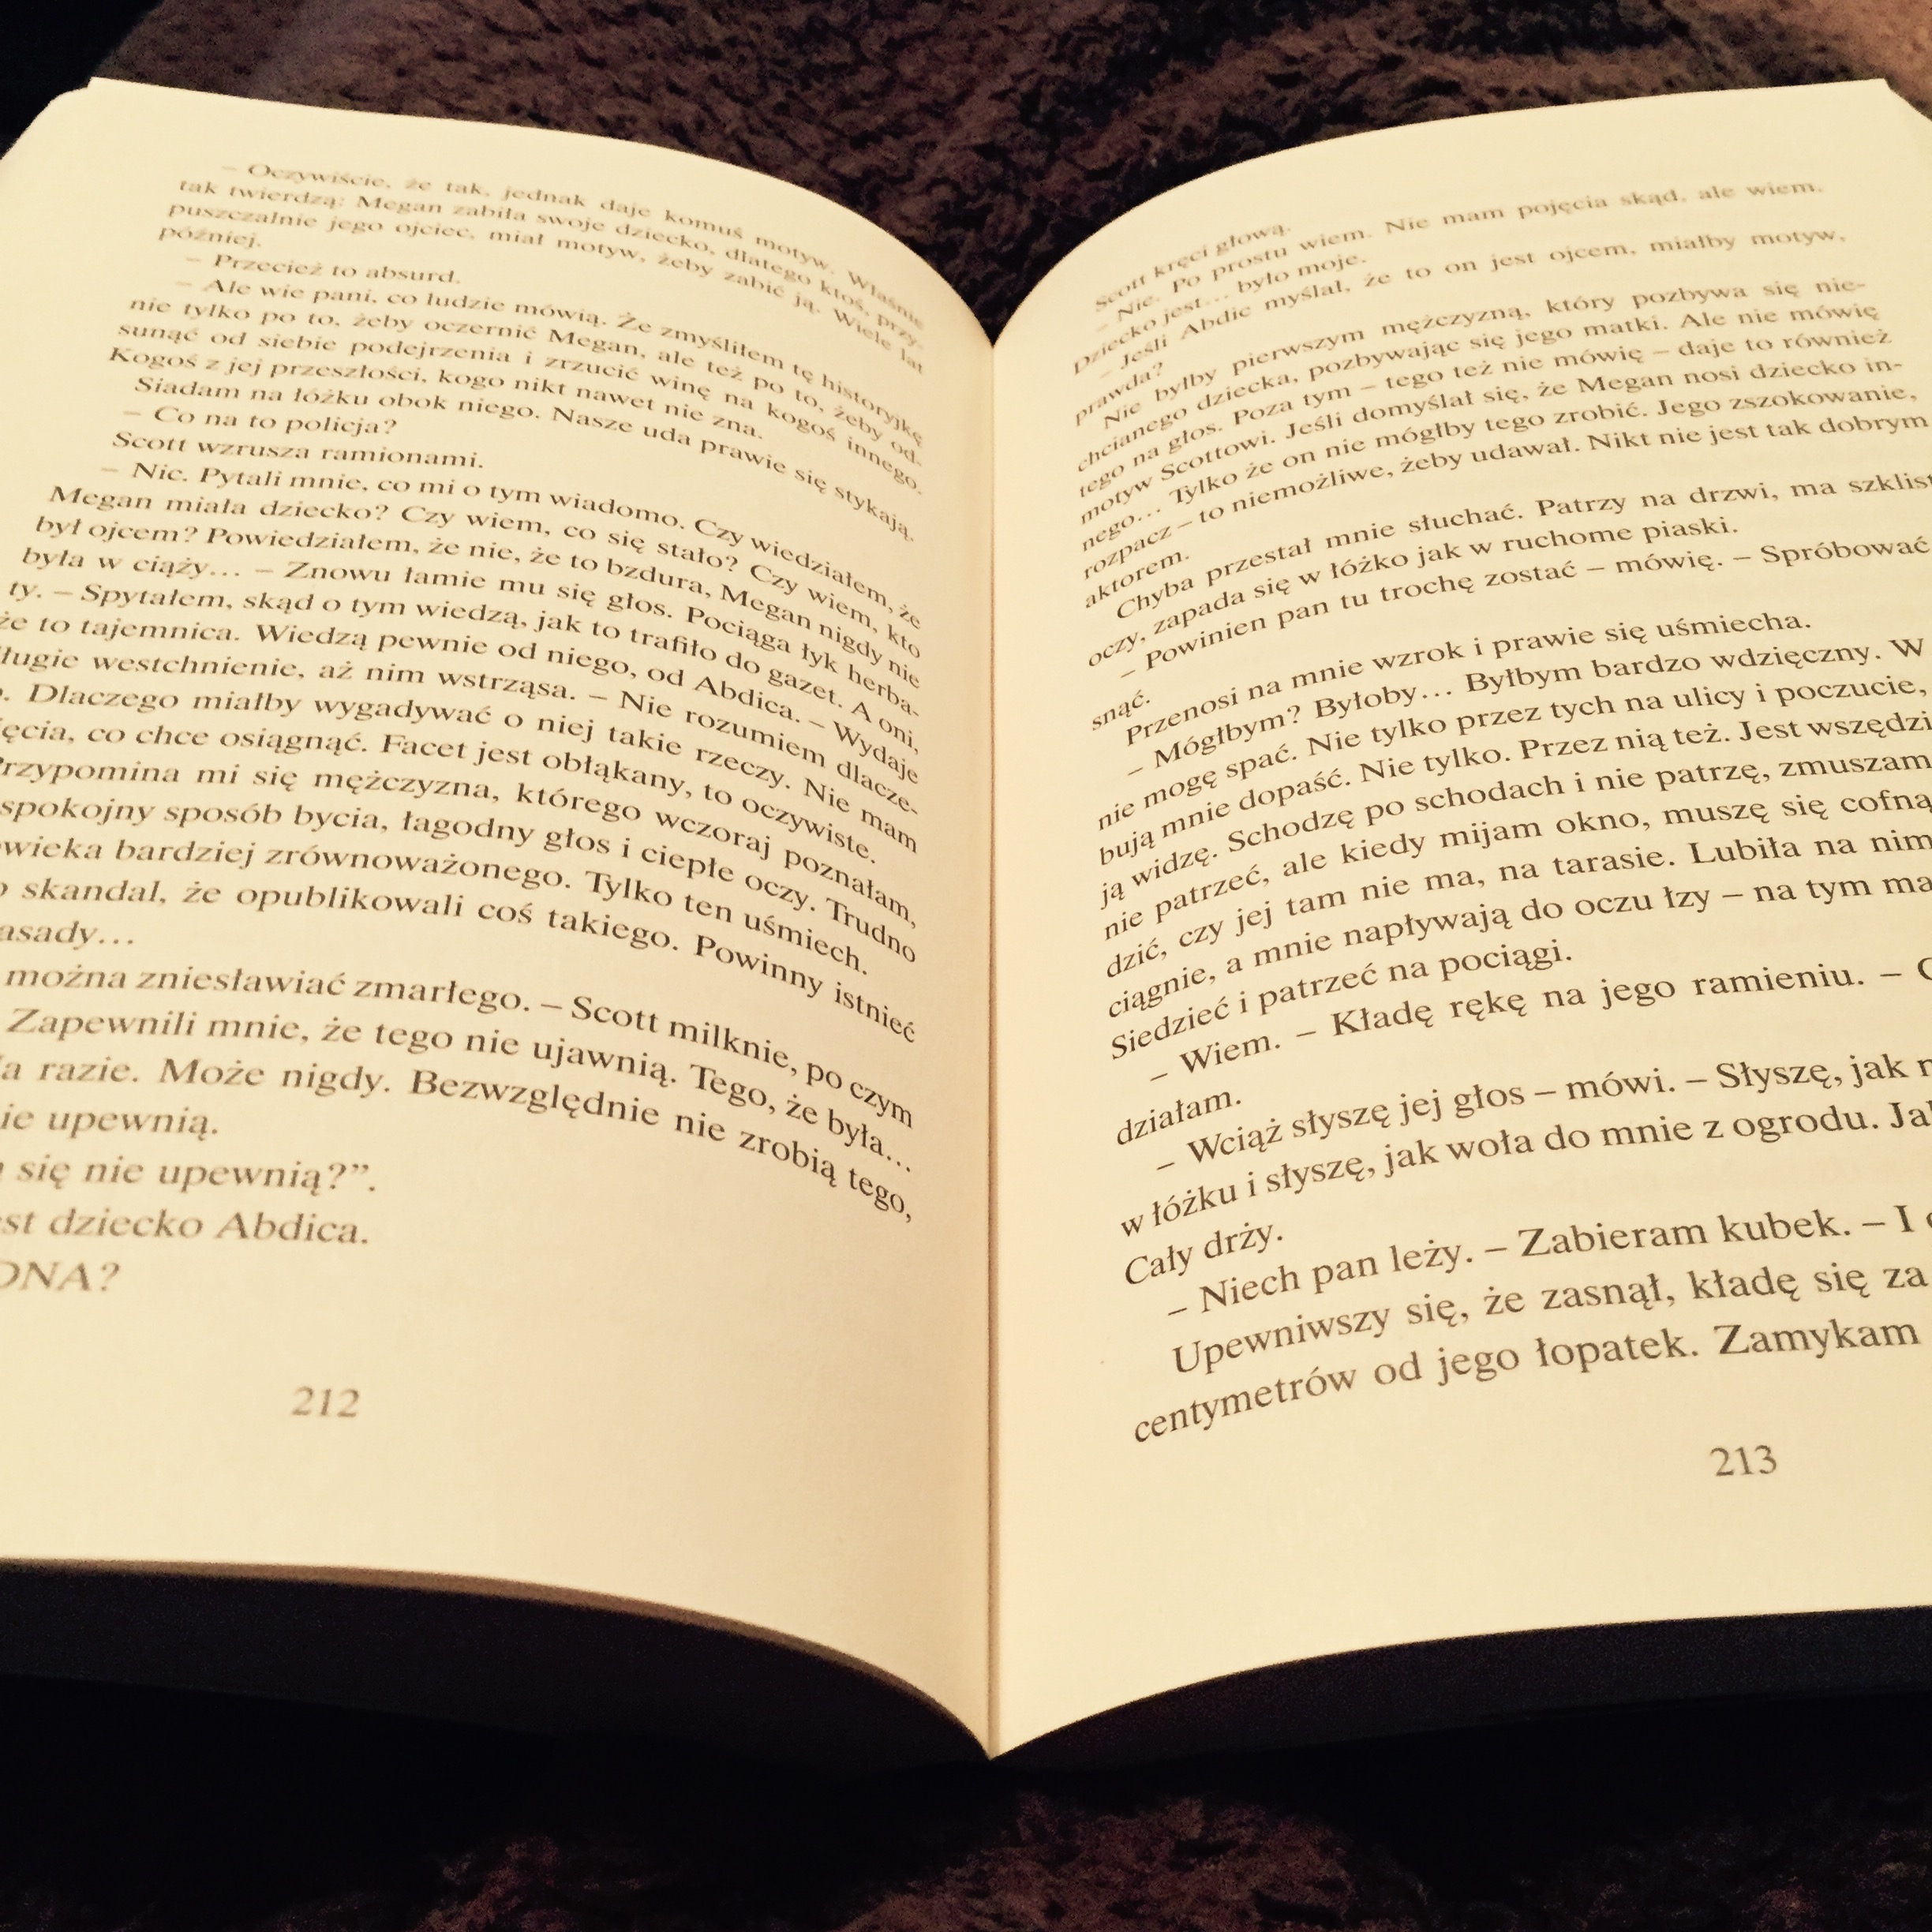
writing, book, reading, brand, pages, art, text, handwriting, story, document